V/H/S: Viral

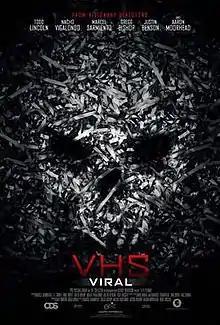
Theatrical release poster

V/H/S: Viral is a 2014 American found footage horror anthology film produced by Bloody Disgusting, The Collective and Haxan Films. The sequel to "V/H/S/2" (2013), it is the third installment in the "V/H/S" franchise and features three found footage segments linked together by a fourth frame narrative written and directed by Nacho Vigalondo, Marcel Sarmiento, Gregg Bishop, Justin Benson and Aaron Scott Moorhead. An additional segment was filmed, written and directed by Todd Lincoln, but was cut since it did not fit with the overall theme of the film.